Sky position (RA, Dec in degrees): 184.933, 28.863
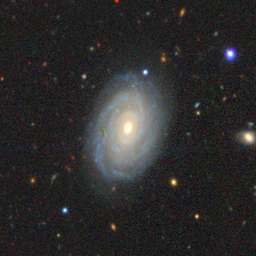
Galaxy morphology: Unbarred Tight Spiral Galaxies